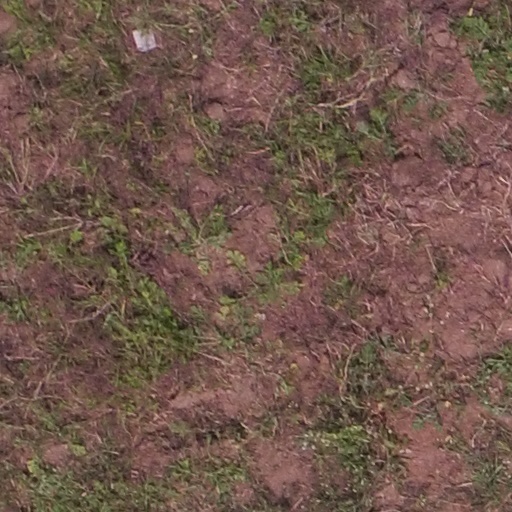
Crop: maize; corn